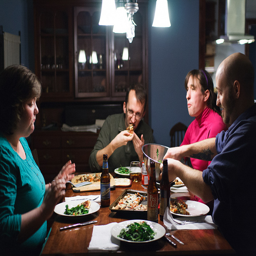
A group of people sitting around a wooden table sharing a meal.
A group of people sharing a meal at the table
A group of people at a table eating dinner and drinking.
Four adults gathered around a wooden table enjoying a meal.
A family is sharing pizza in their cozy dining room.